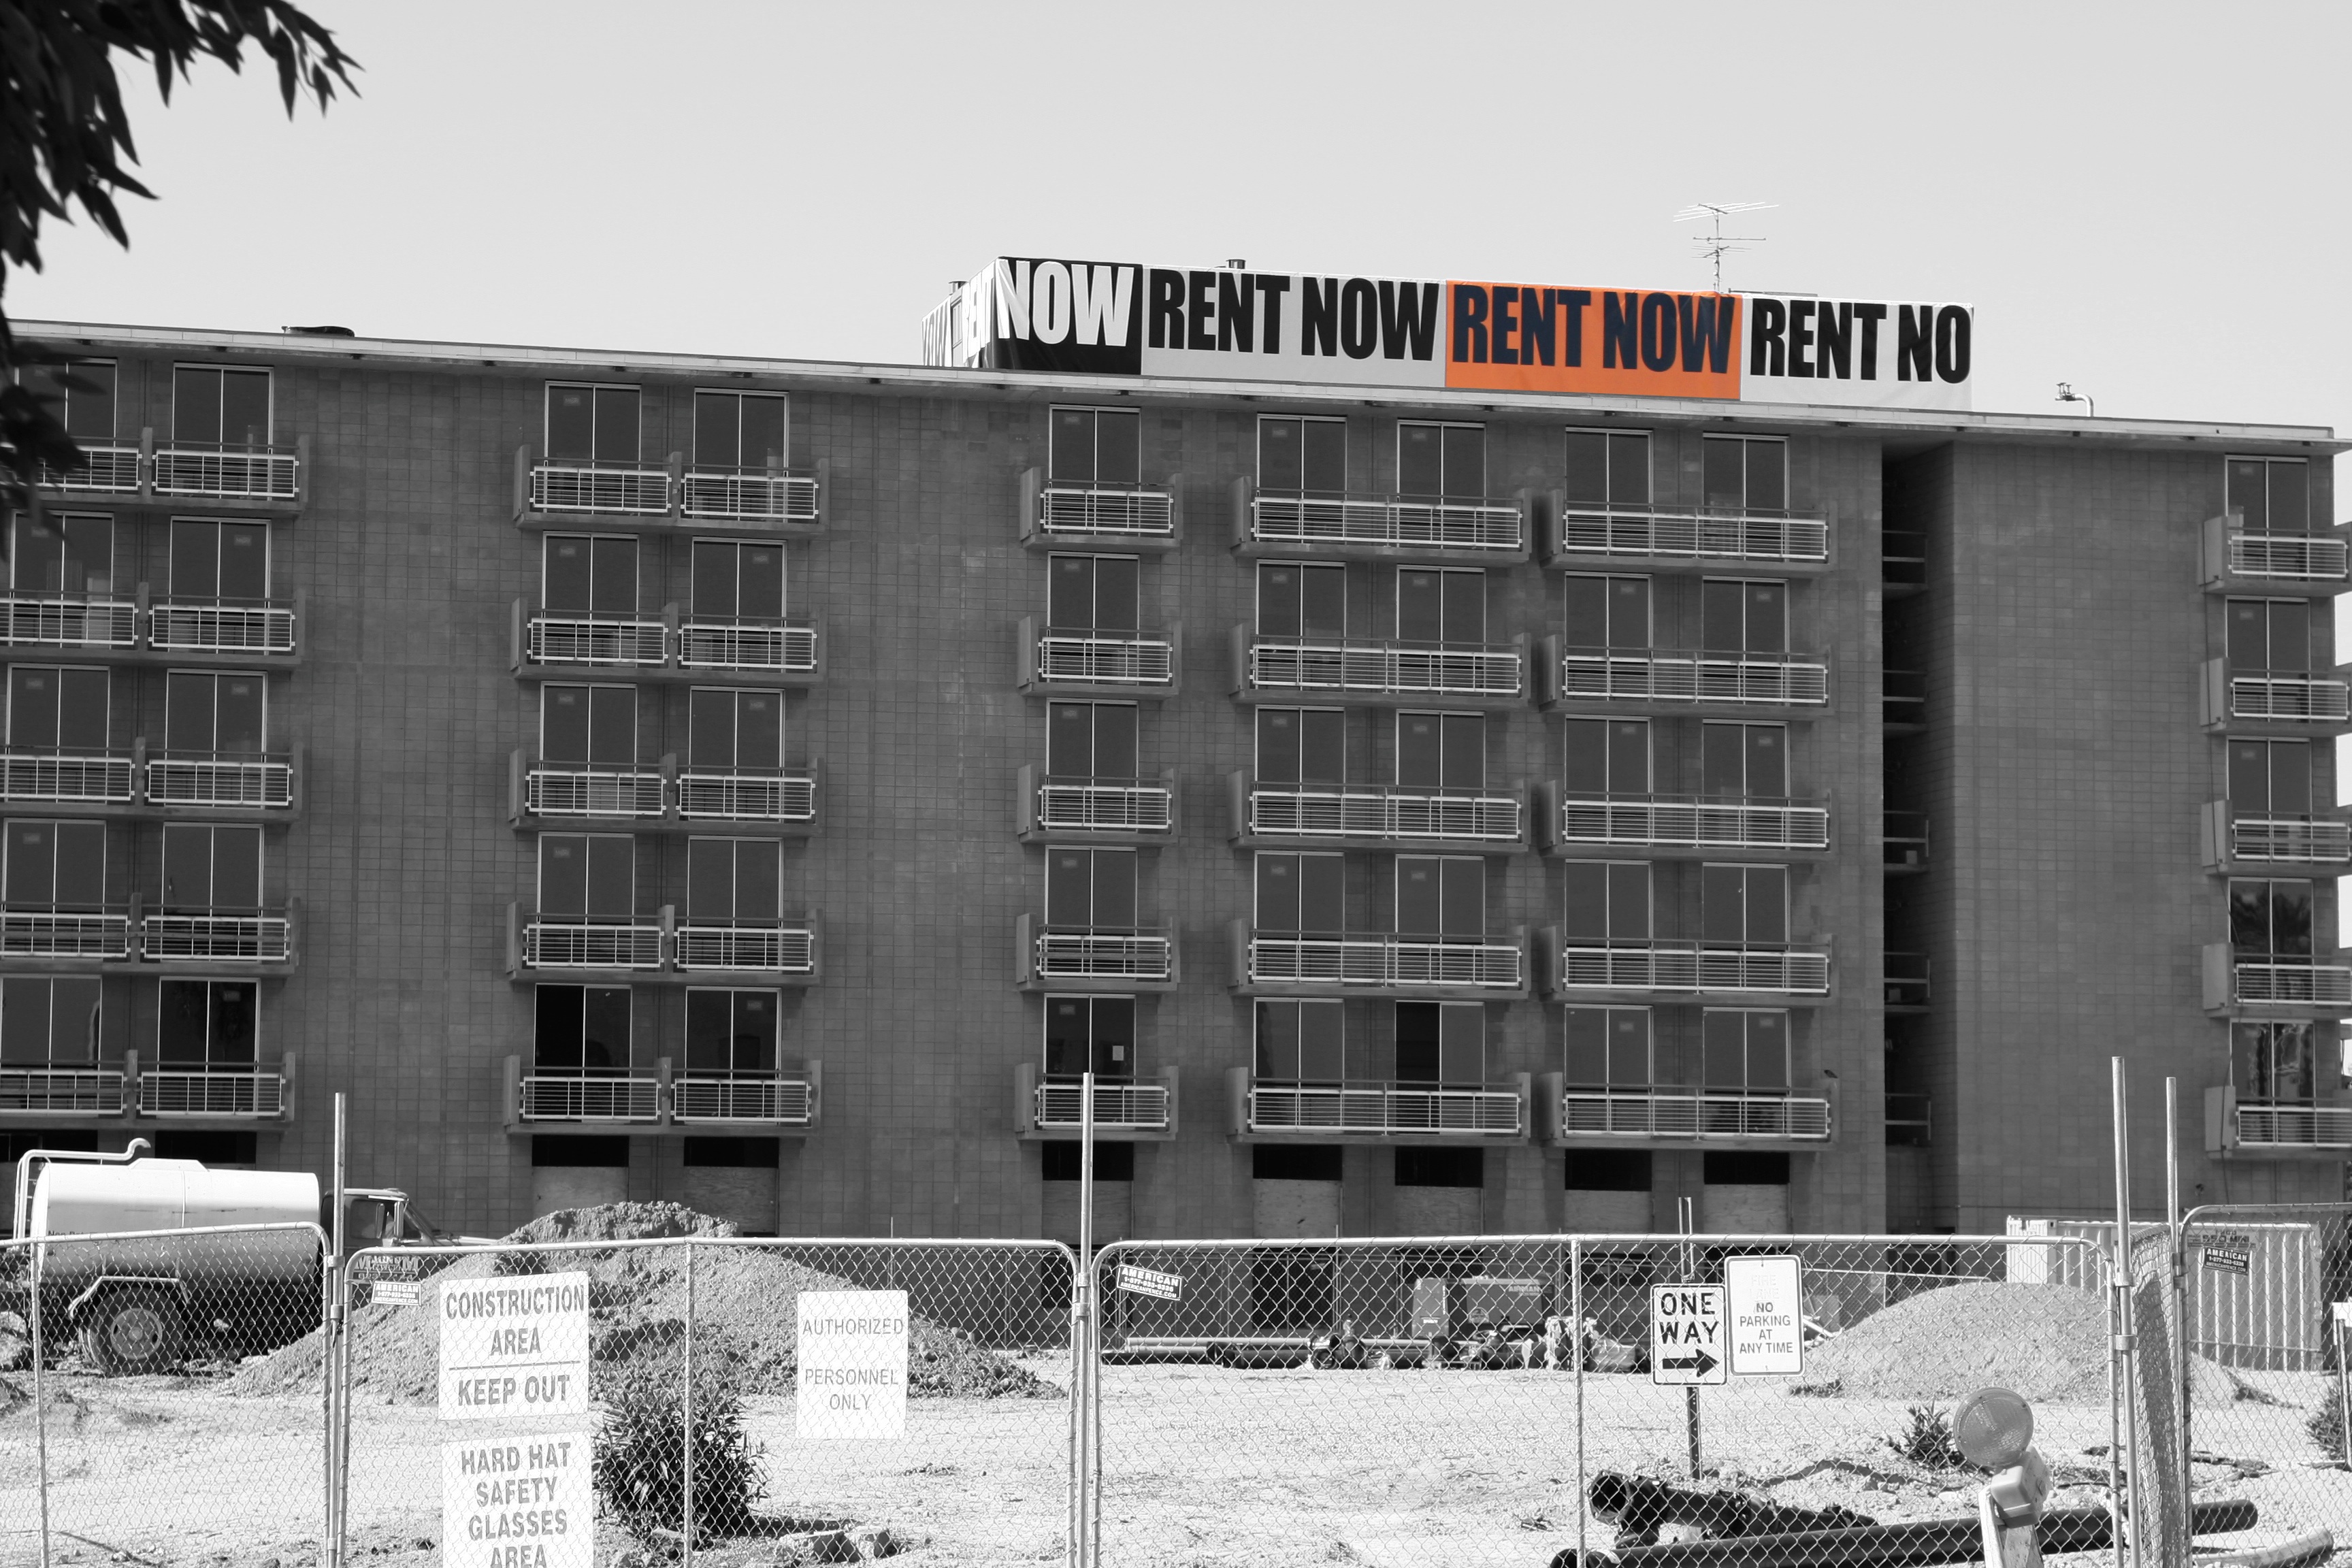
black and white, architecture, street, house, window, city, downtown, facade, monochrome, tower block, shape, urban area, monochrome photography, residential area